Hagans Homestead

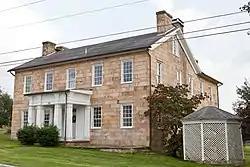

Hagans Homestead, also known as Barnes Hotel and Stone Manor Tourist Home, is a historic home located at Brandonville, Preston County, West Virginia. It was built in 1830, and is a large -story, L-shaped house built of native cut sandstone. It consists of a main block, measuring , with a -story frame addition measuring feet. Also on the property is a Victorian gazebo, originally built as a well house. Built originally as a single-family dwelling, the Barnes family maintained the house as a hotel during the early 1900s, then later a tourist home in the 1940s and 1950s. It was divided into two apartments during the 1960s, then returned to a single-family home after 1970.